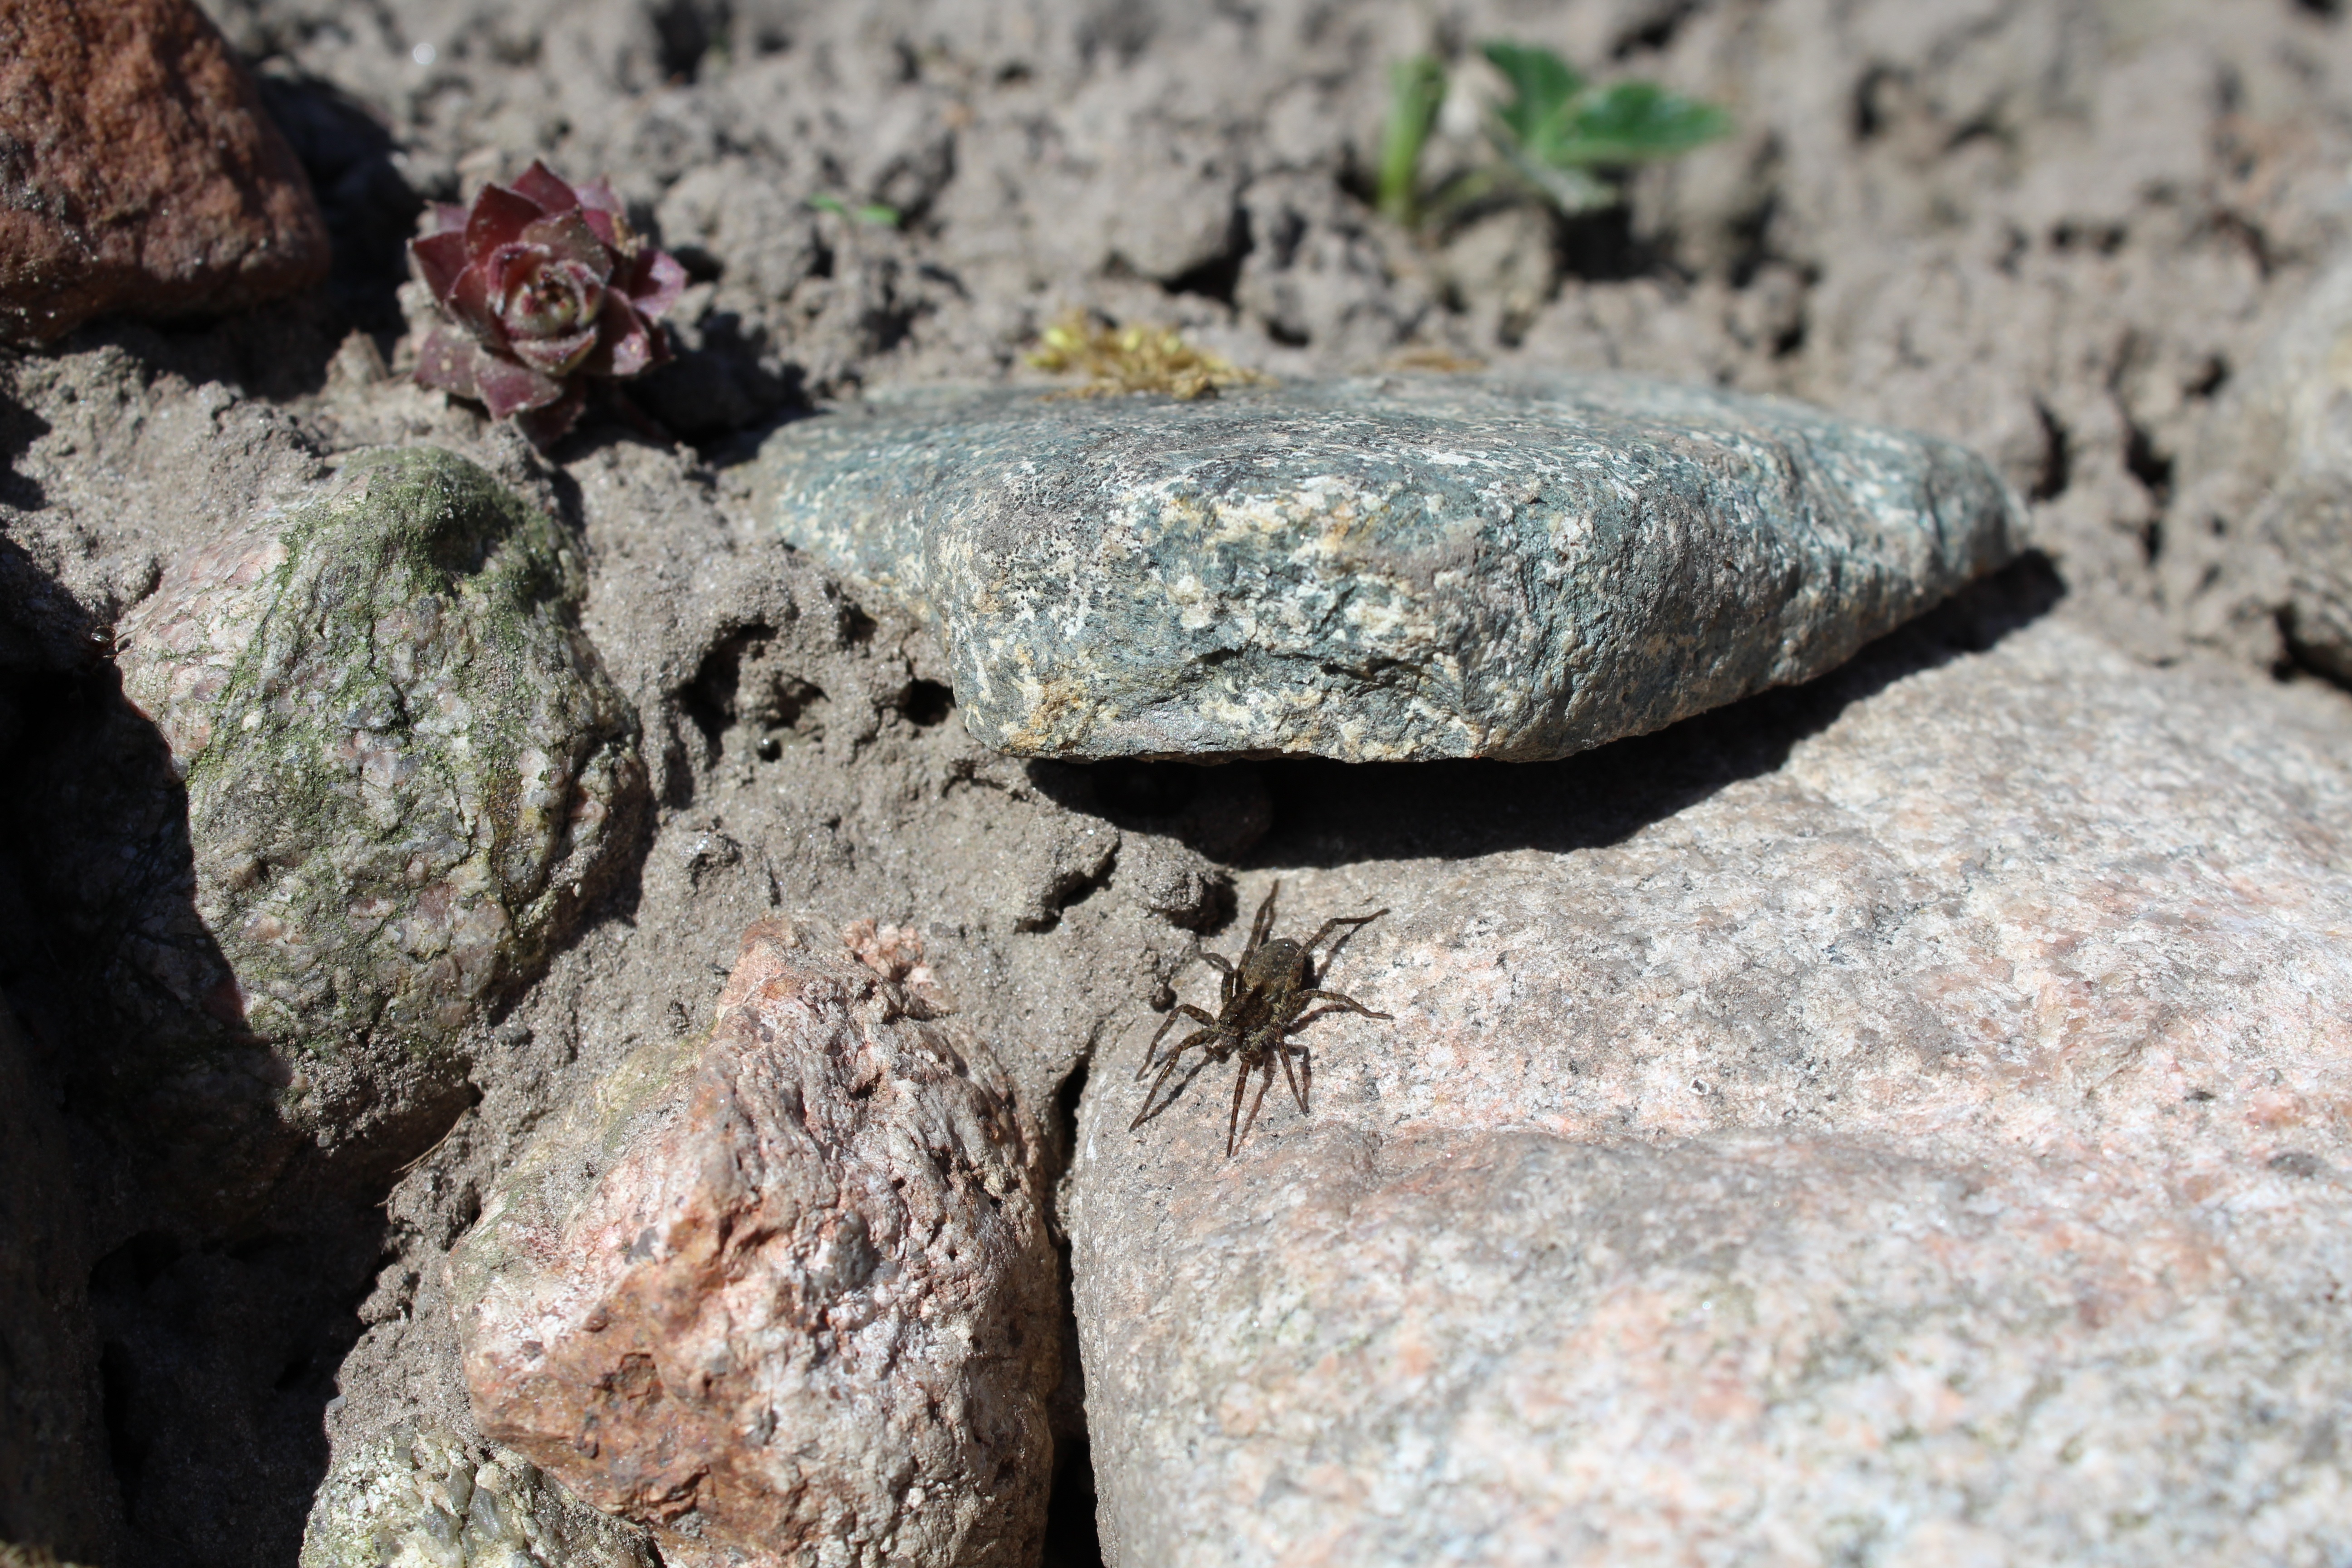
nature, rock, animal, reptile, garden, fauna, lizard, spider, cool image, cool photo, organism, stone bed, scaled reptile, lacertidae, terrestrial animal